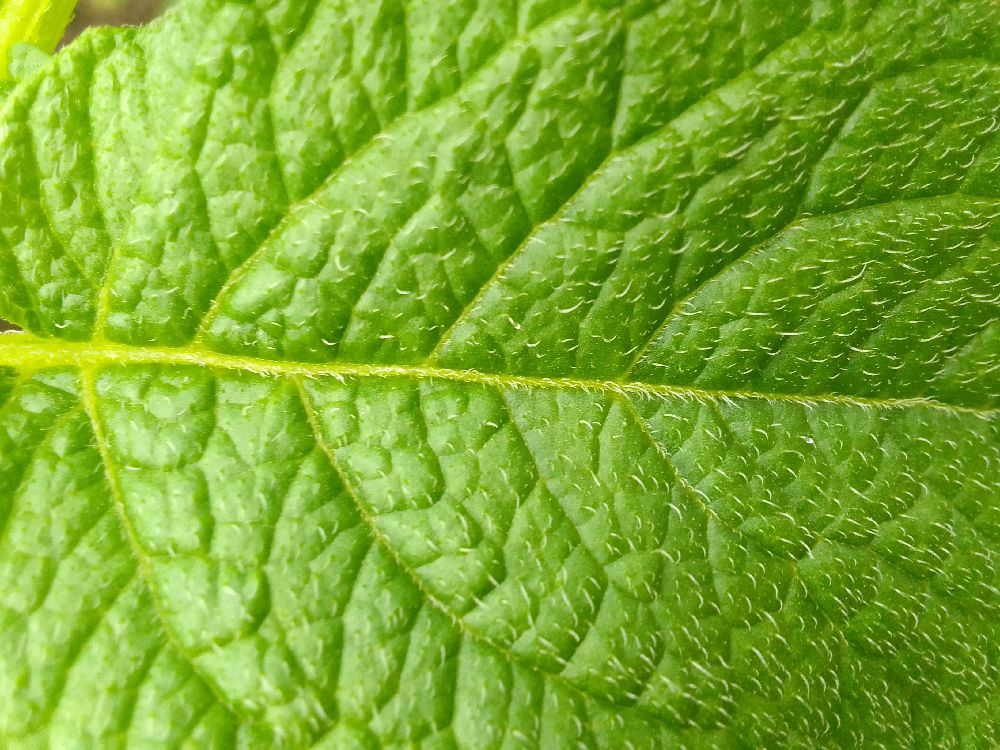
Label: Healthy